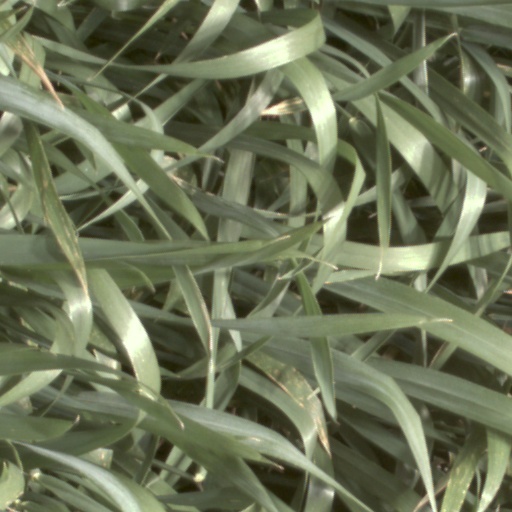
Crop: wheat